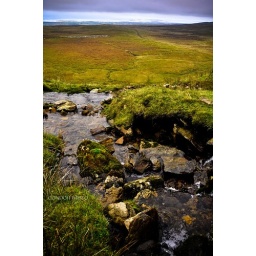
Stream running down the back of Ben Bulben mountain in Sligo, Ireland. Grange &amp;amp; Mullaghmore in the distance.